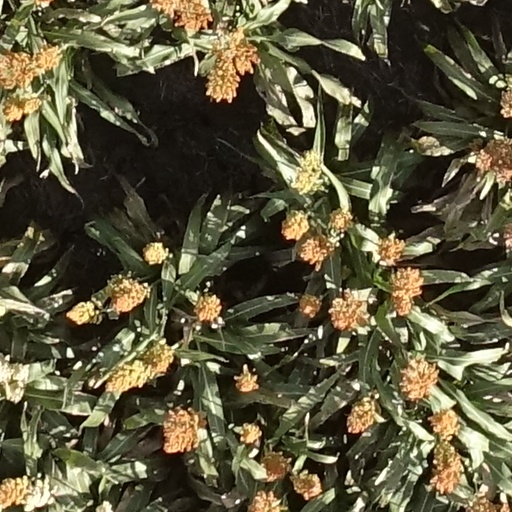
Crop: sorghum